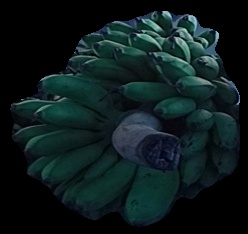
Variety: rasbale
Grade: grade2